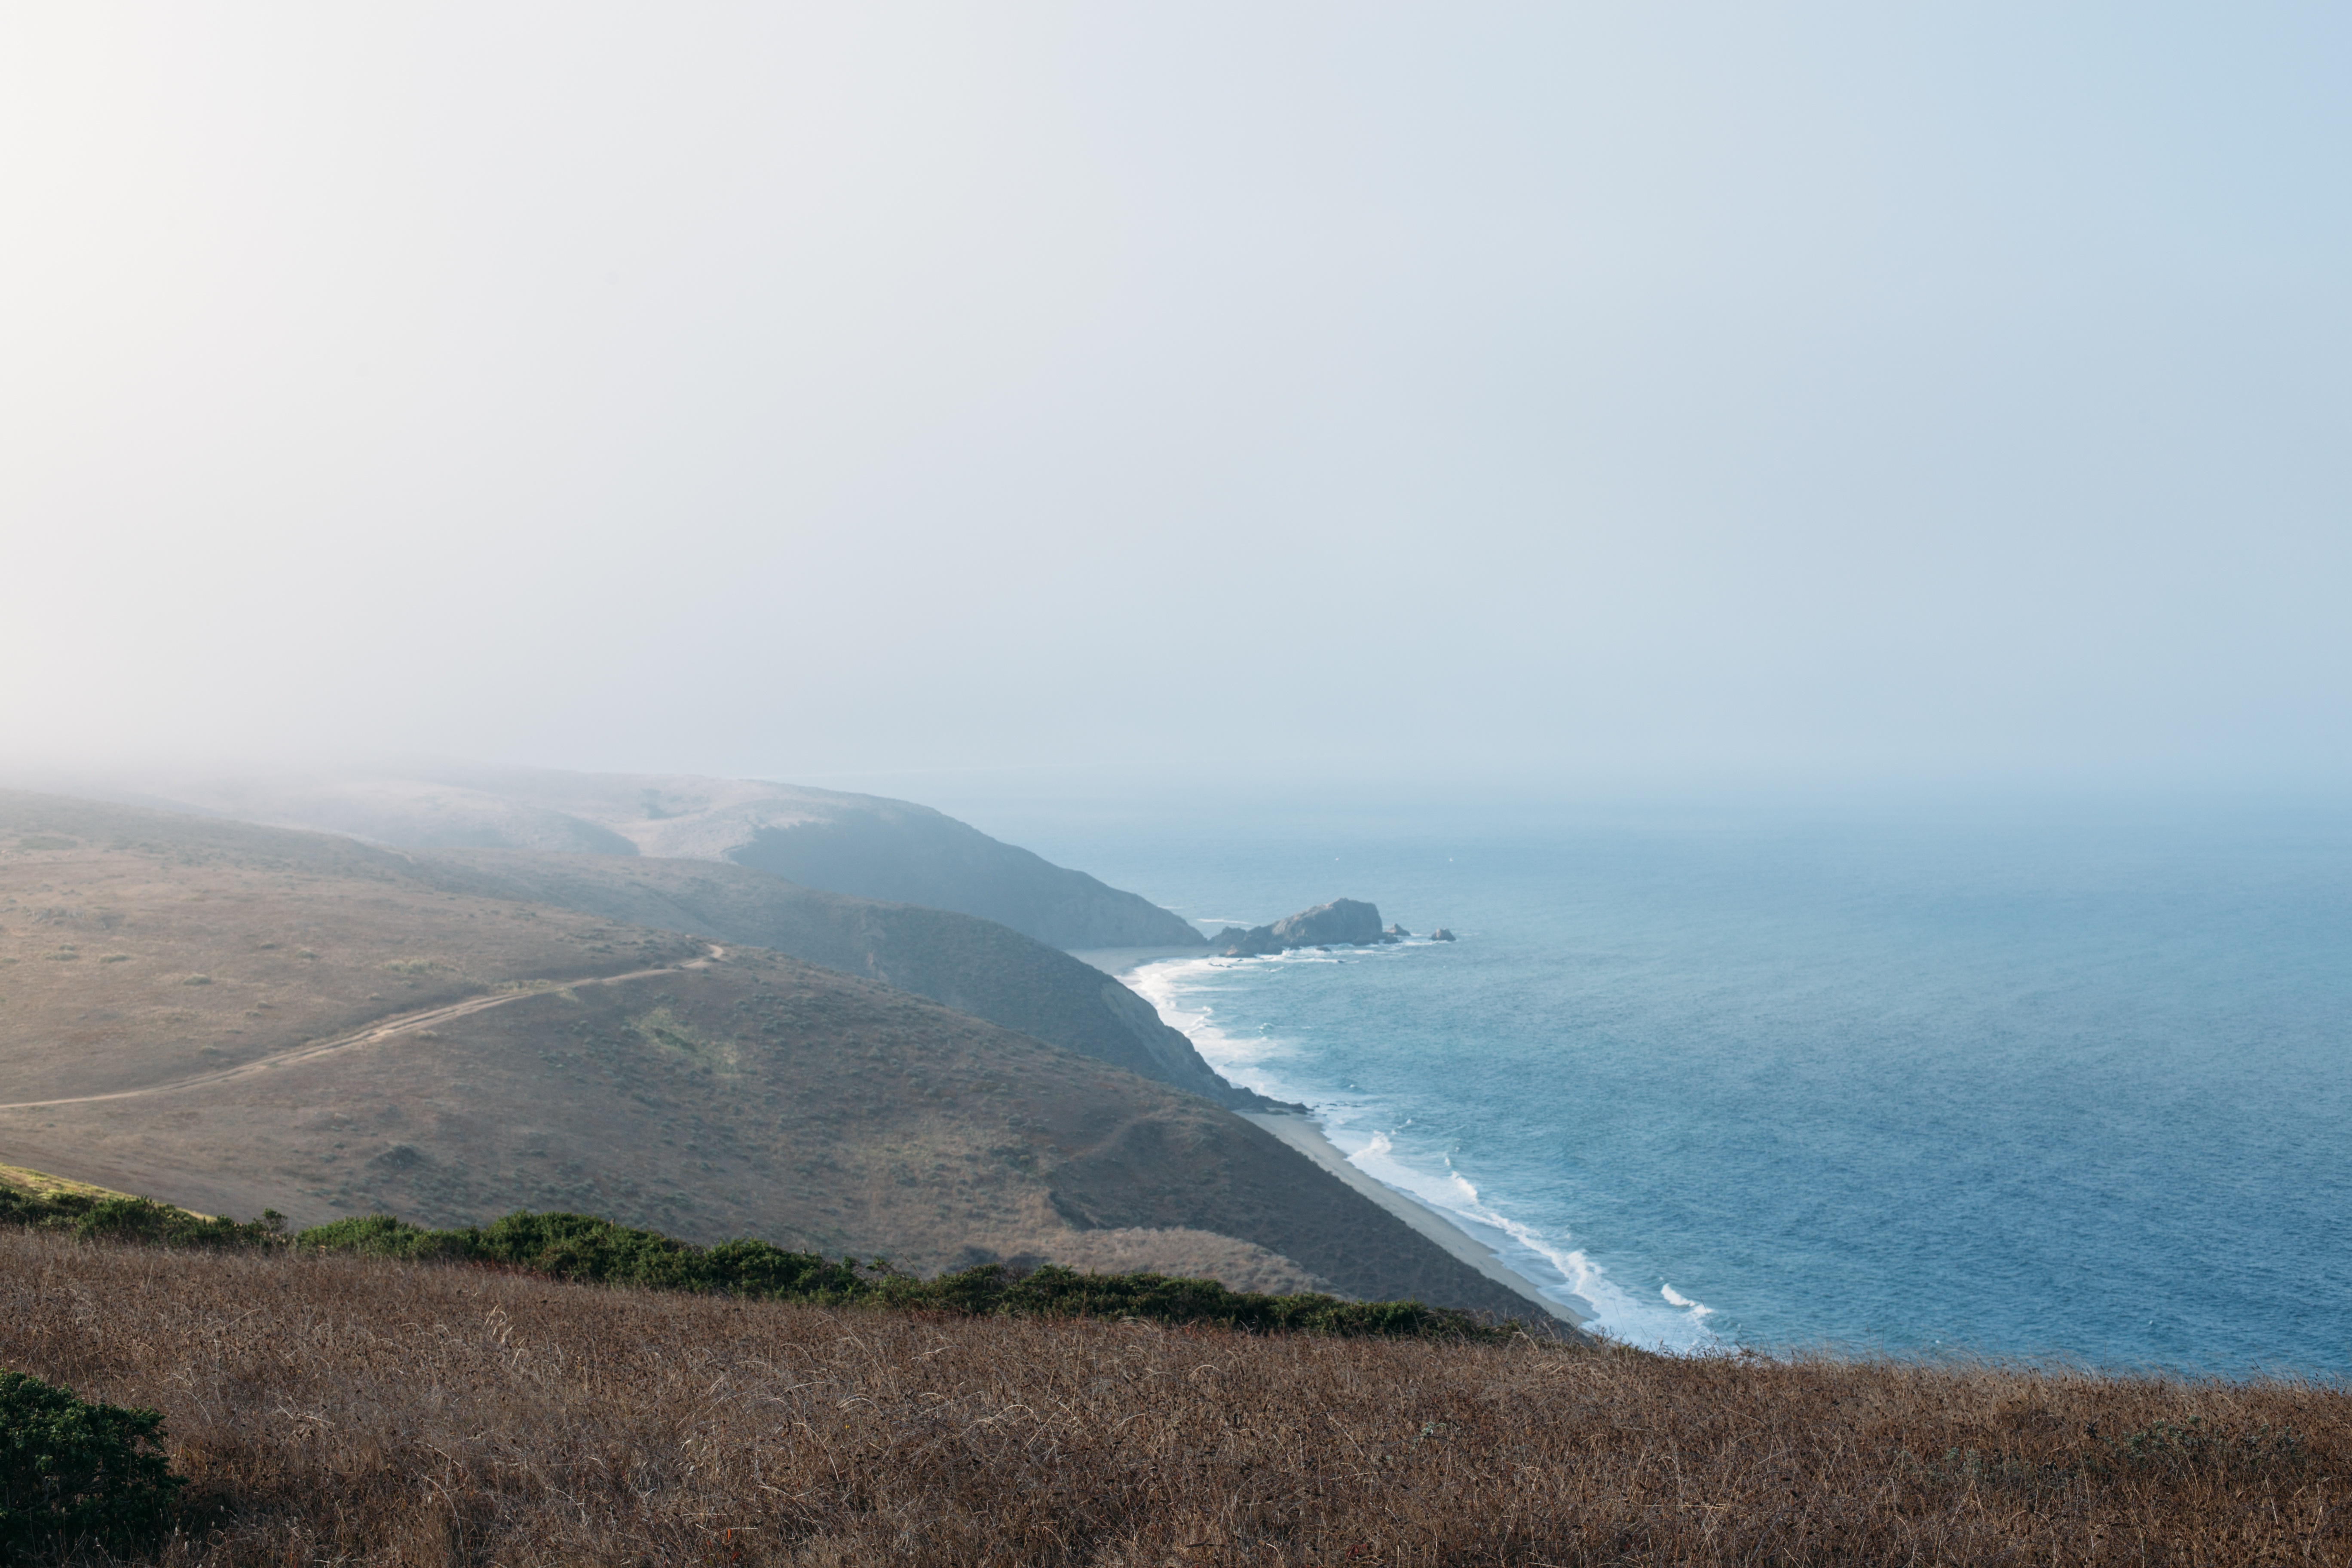
sea, coast, ocean, horizon, mountain, mist, morning, hill, cliff, terrain, ridge, plateau, cape, landform, geographical feature, atmospheric phenomenon, atmosphere of earth